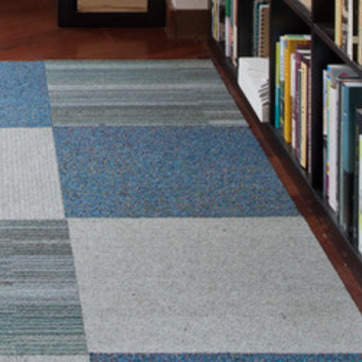
Material: carpet